Landmarks in Paris

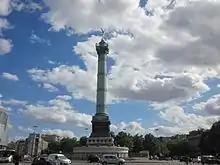
Place de la Bastille

The 2nd arrondissement of Paris lies to the north of the 1st. The Boulevard des Capucines, Boulevard Montmartre, Boulevard des Italiens, Rue de Richelieu and Rue Saint-Denis are major roads running through the district. The 2nd arrondissement is the theatre district of Paris, overlapping into the 3rd, and contains the Théâtre des Capucines and Théâtre-Musée des Capucines, Opéra-Comique, Théâtre des Variétés, Théâtre des Bouffes-Parisiens, Théâtre du Vaudeville and Théâtre Feydeau. Also of note are the Académie Julian, Bibliothèque nationale de France, Café Anglais and Galerie Vivienne.